Karoo

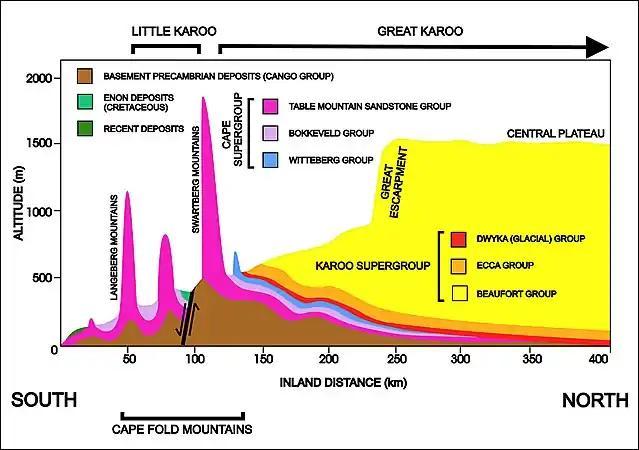
A diagrammatic 400 km north–south cross-section through the southern portion of the country at approximately 21° 30' E (i.e. near Calitzdorp in the Klein Karoo), showing the relationship between the Cape Fold Mountains (and their geological structure) and the geology of the Klein and Great Karoo, as well as the position of the Great Escarpment. The colour code for the Karoo rocks is the same as those used in the above diagram. The heavy black line flanked by opposing arrows is the fault that runs for nearly 300 km along the southern edge of the Swartberg Mountains. The Swartberg range owes some of its great height to upliftment along this fault line. The subsurface structures are not to scale.

The lava outpourings that ended the Karoo deposition of rocks, not only covered the African surface, and other parts of Gondwana with a thick layer basaltic lava, but it also forced its way, under high pressure, between the horizontal layers of sedimentary rocks belonging to the Ecca and Beaufort groups, to solidify into dolerite sills. The long vertical fissures through which the lava welled up solidified into dikes which resemble the Great Wall of China from the air.